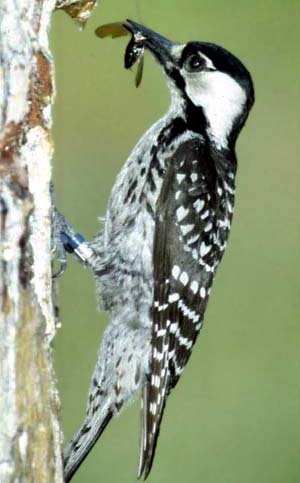
a black bird with white spots throughtout its whole body.
a medium sized zebra colored striped bird with black and white polka dotted wing feathers and a curved bill.
a medium bird with a white cheek patch, gray belly, and speckled black and white back and wings.
a long bird that has white and black feathers throughout body.
this colorful bird has a long thin pointed black bill, a black crown, and a white/black mottled body.
this is a dark brown and white bird; the breast area is more white and the wings are more brown.
this bird has black and white secondaries, a white wing bar, and grey and a white speckled breast.
a bird with a black and white head, white belly with black and white wings.
this bird has a black crown, black and white primaries, and a grey belly.
a black and white bird with a black crown.
Species: Red Cockaded Woodpecker